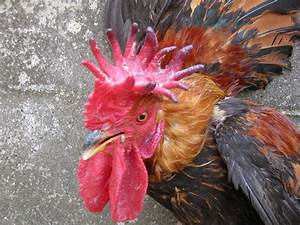
Label: chicken